Dutch comics

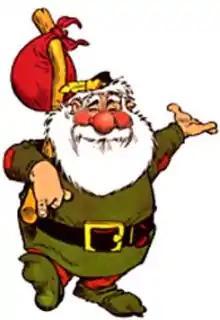
"Douwe Dabbert", the successful comic that started its run in "Donald Duck"

In the wake of the 1948 upheaval, the Dutch comic world initially relied predominantly on "healthy" imports, apart from their own "Toonder Studios" productions and the already established "Robbedoes" and "Kuifje" magazines which resumed distribution after the short-lived suspension, with 1952 marking the introduction of the most popular Dutch comics magazine, when "Donald Duck" published its first Dutch-language issue. It, in initial conjunction with the Toonder Studio's, quickly became a national institution and published, apart from Disney comics, also comic series from former Toonder Studio's artists like Thom Roep and Piet Wijn's earlier mentioned "Douwe Dabbert" (1971-2001) and "" (1982) by and . "Douwe Dabbert" went on to become one of the great success stories of Dutch comics.